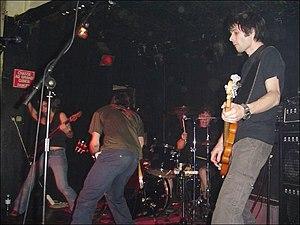
Vulgaires Machins, parfois raccourci en Vulgaires, et abrégé VM, est un groupe de punk rock canadien, originaire de Granby, au Québec. Formé en 1995, le groupe dénonce la société de consommation, le capitalisme et le monde qui les entoure. Le groupe est actuellement composé de Guillaume Beauregard, Marie-Ève Roy, Maxime Beauregard et Patrick Landry surnommé Pat Love. En 2017, les Vulgaires Machins comptent un total de 14 clips vidéos de leurs pistes, et six albums studio.